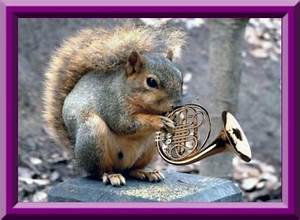
Label: scoiattolo